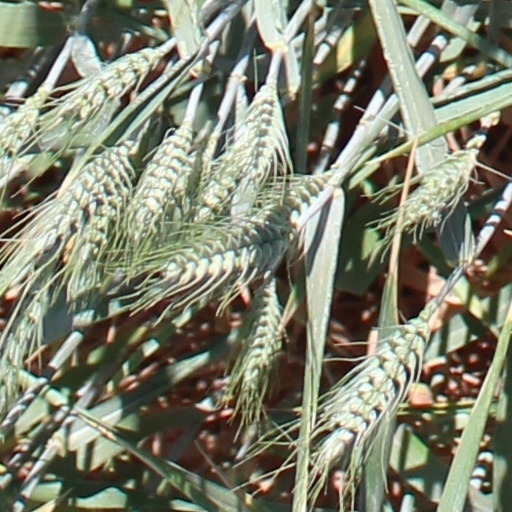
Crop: wheat